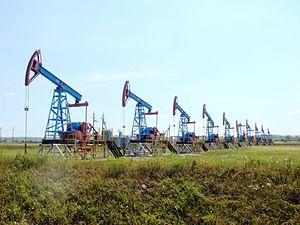
La République de Bachkirie ou désormais le Bachkortostan est un sujet de la Fédération de Russie, situé entre la Volga et les Monts Oural dans l'est de la Russie européenne. Sa capitale est la ville de Oufa, située à 1 519 km de Moscou.